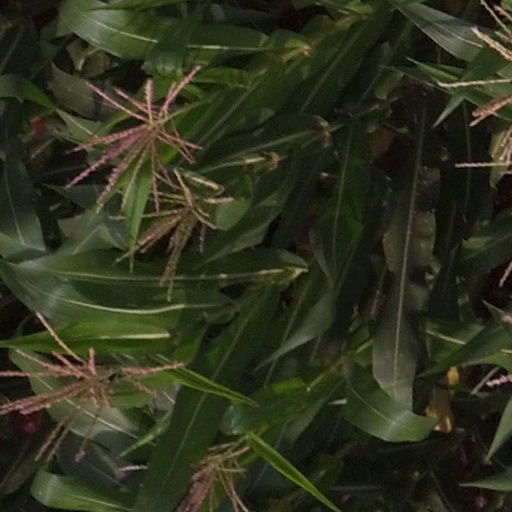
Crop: maize; corn